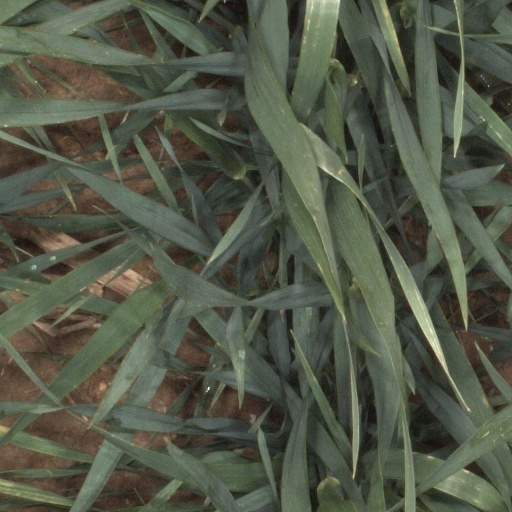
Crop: wheat